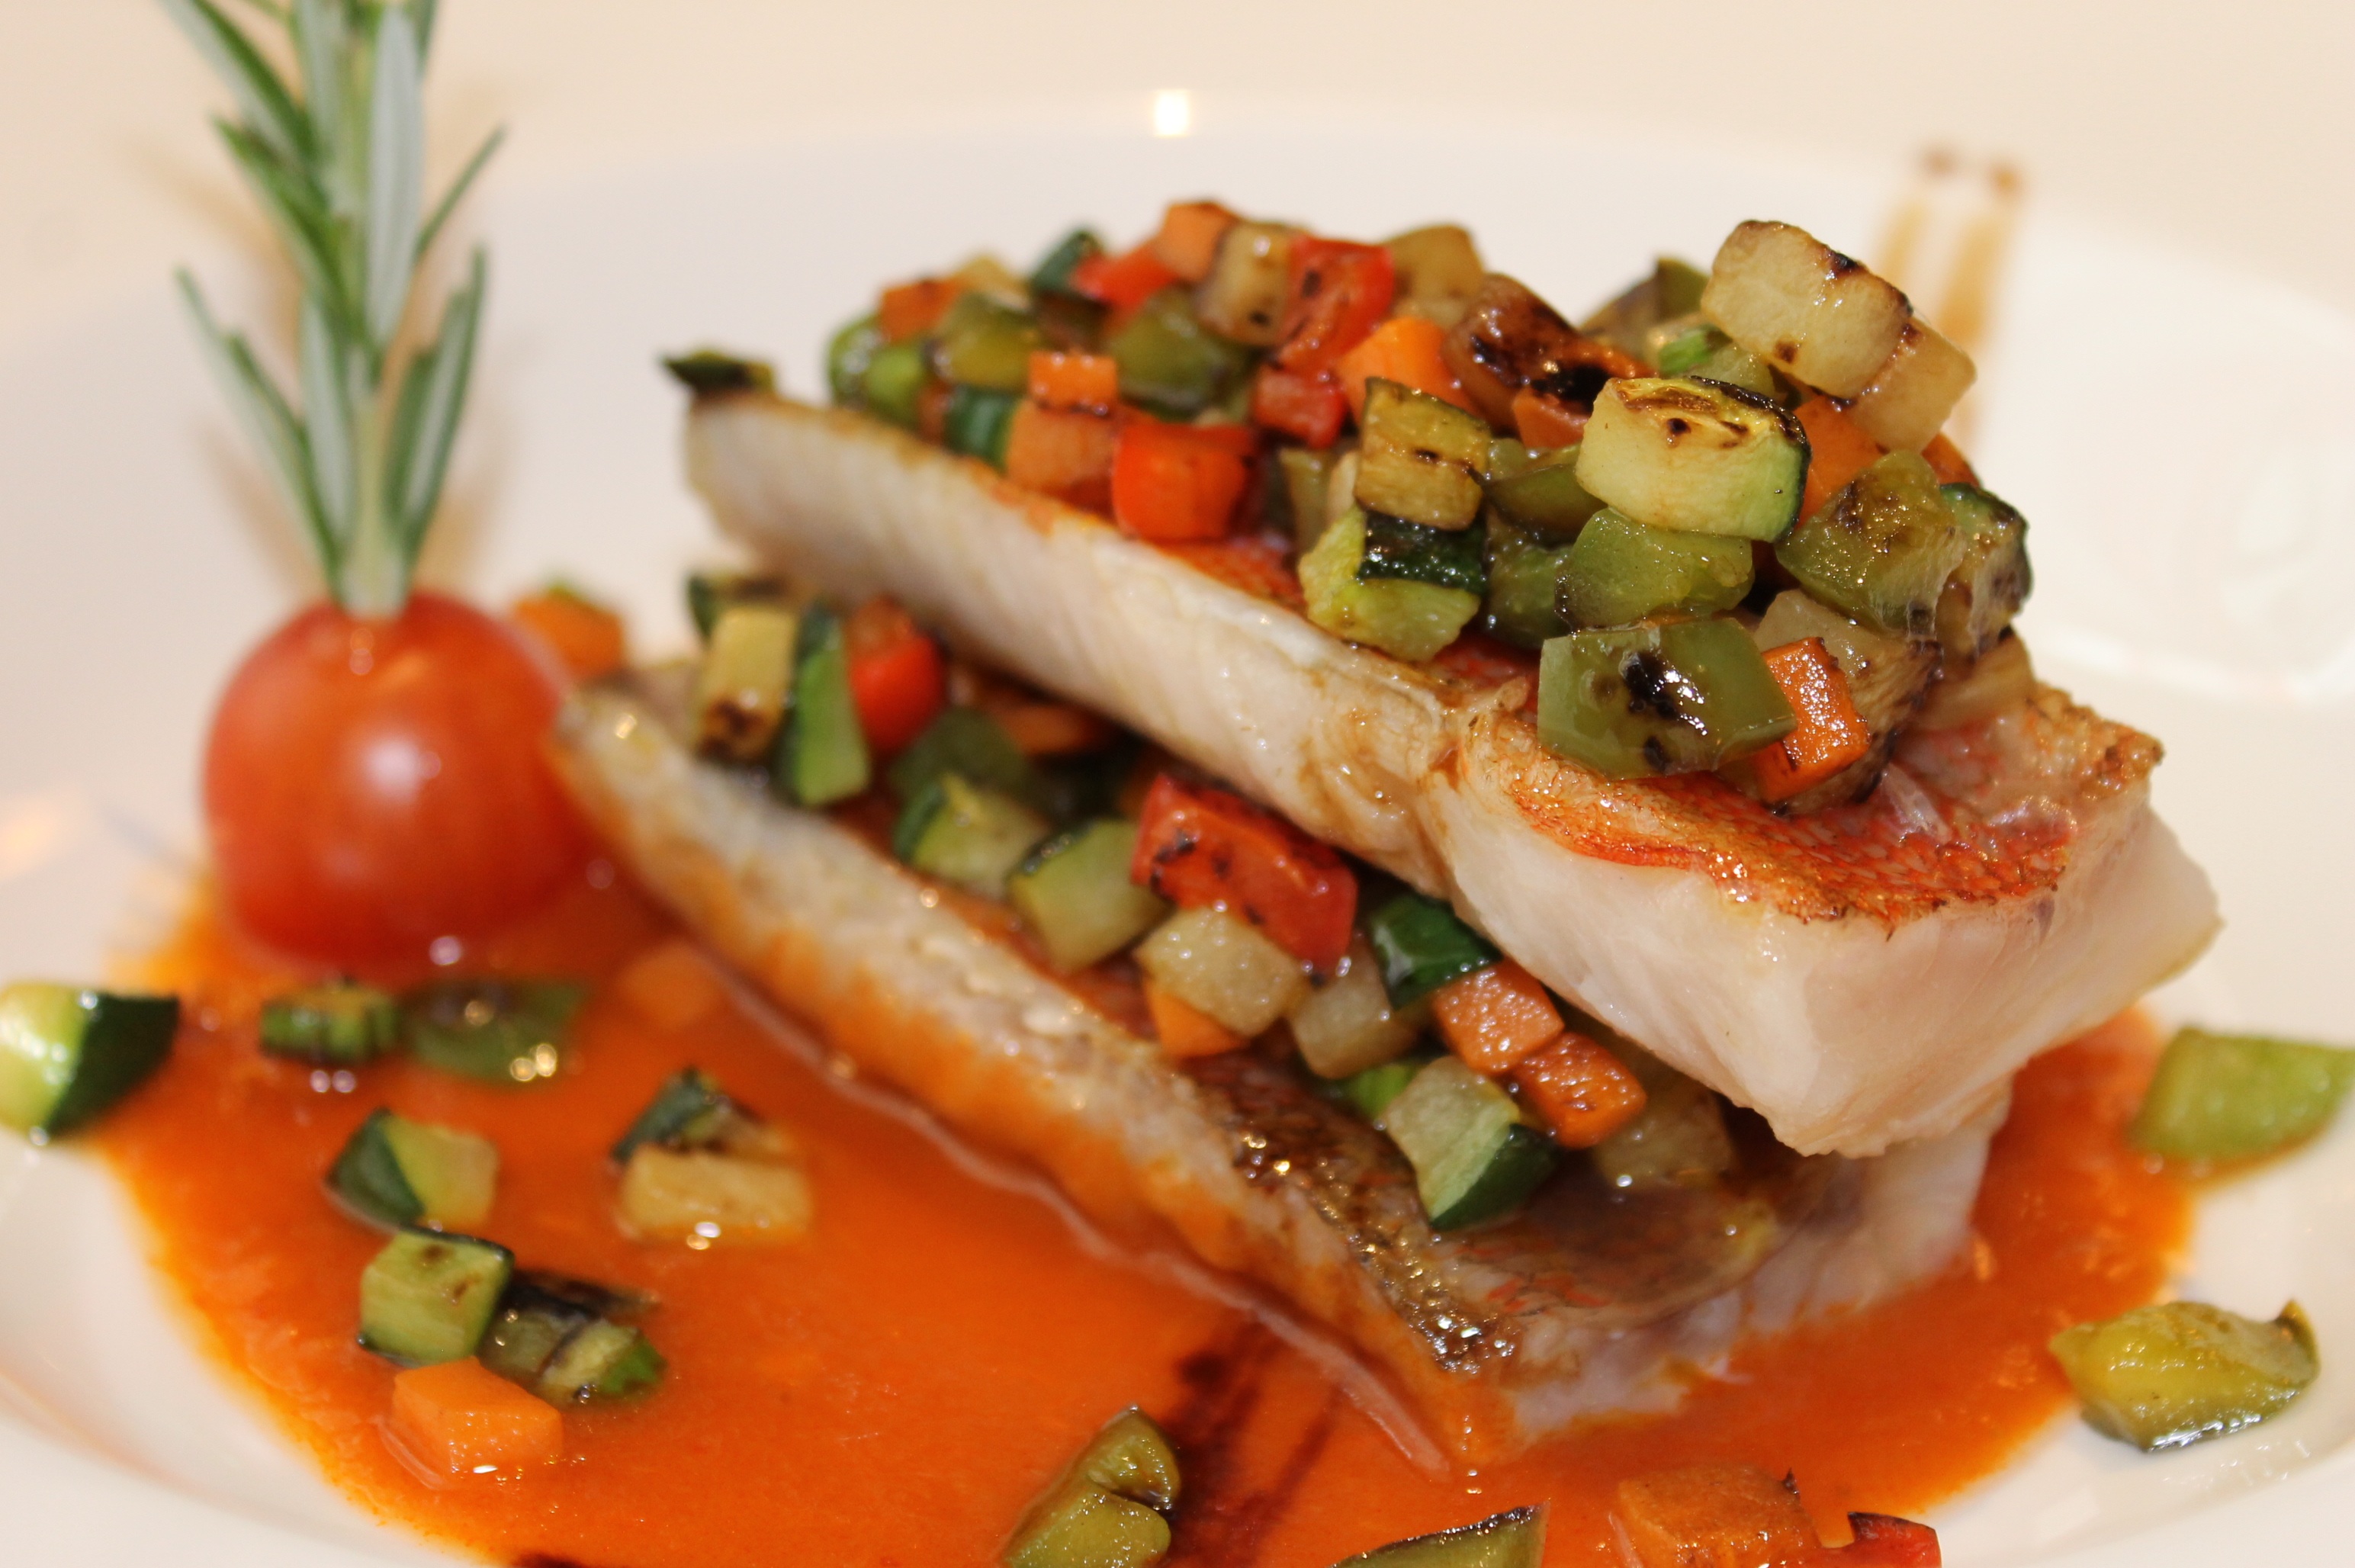
restaurant, dish, meal, food, produce, vegetable, kitchen, meat, cuisine, vegetarian food, bruschetta, hors d oeuvre